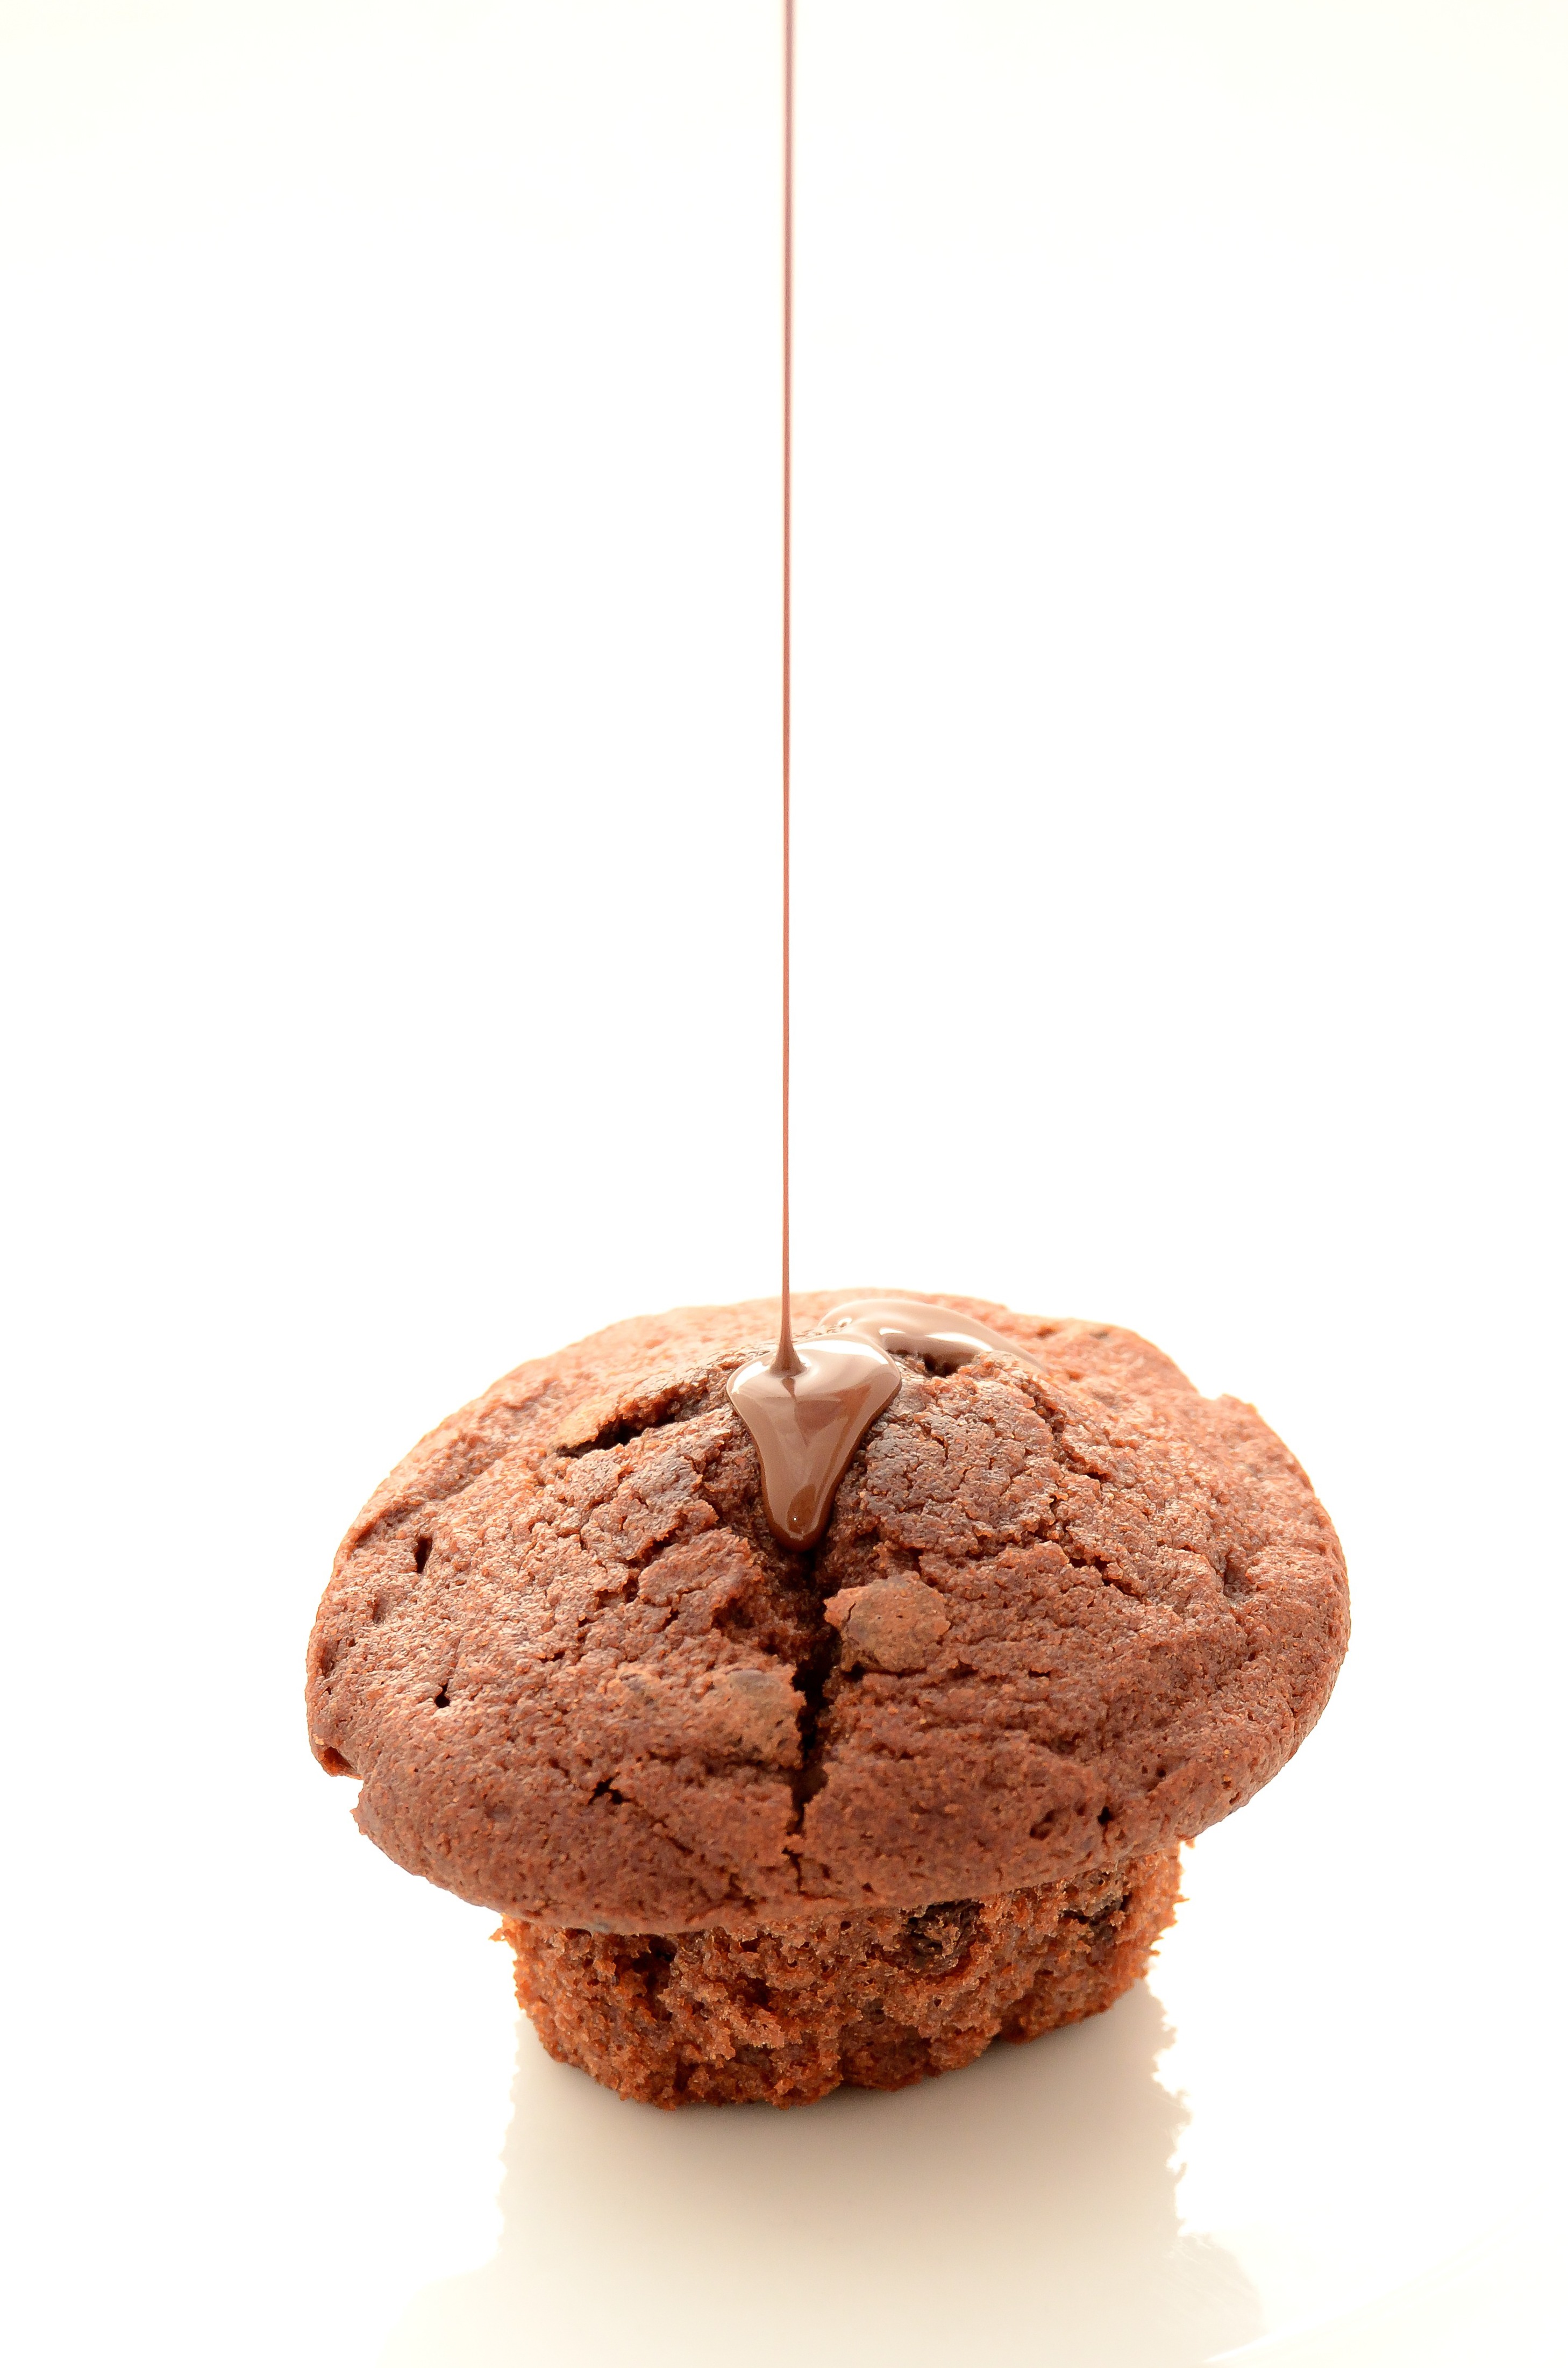
sweet, food, produce, chocolate, dessert, bun, muffin, sweet dish, pastries, coconut, cocoa, eating, sweets, taste, baked goods, flavor, the sweetness, chocolate truffle